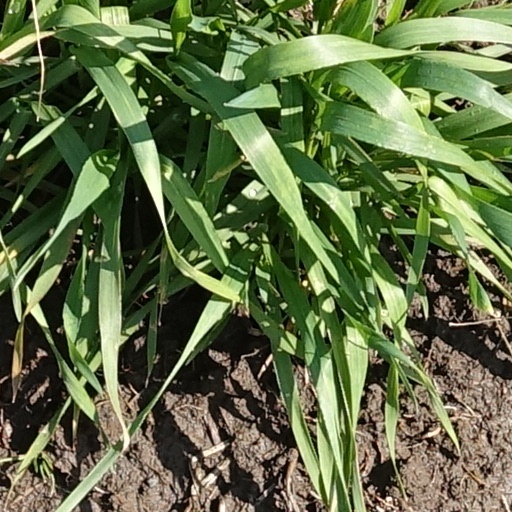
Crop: wheat